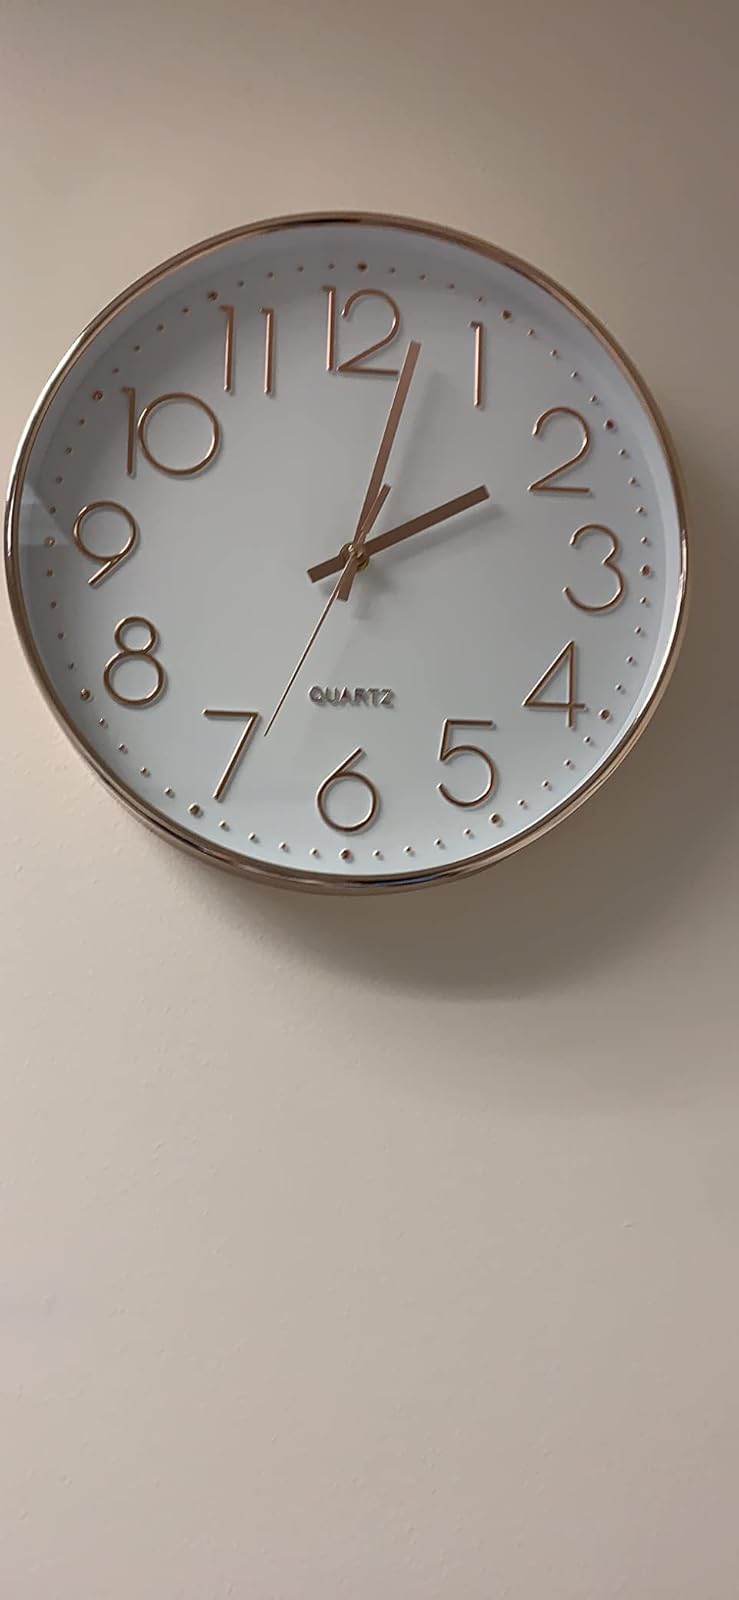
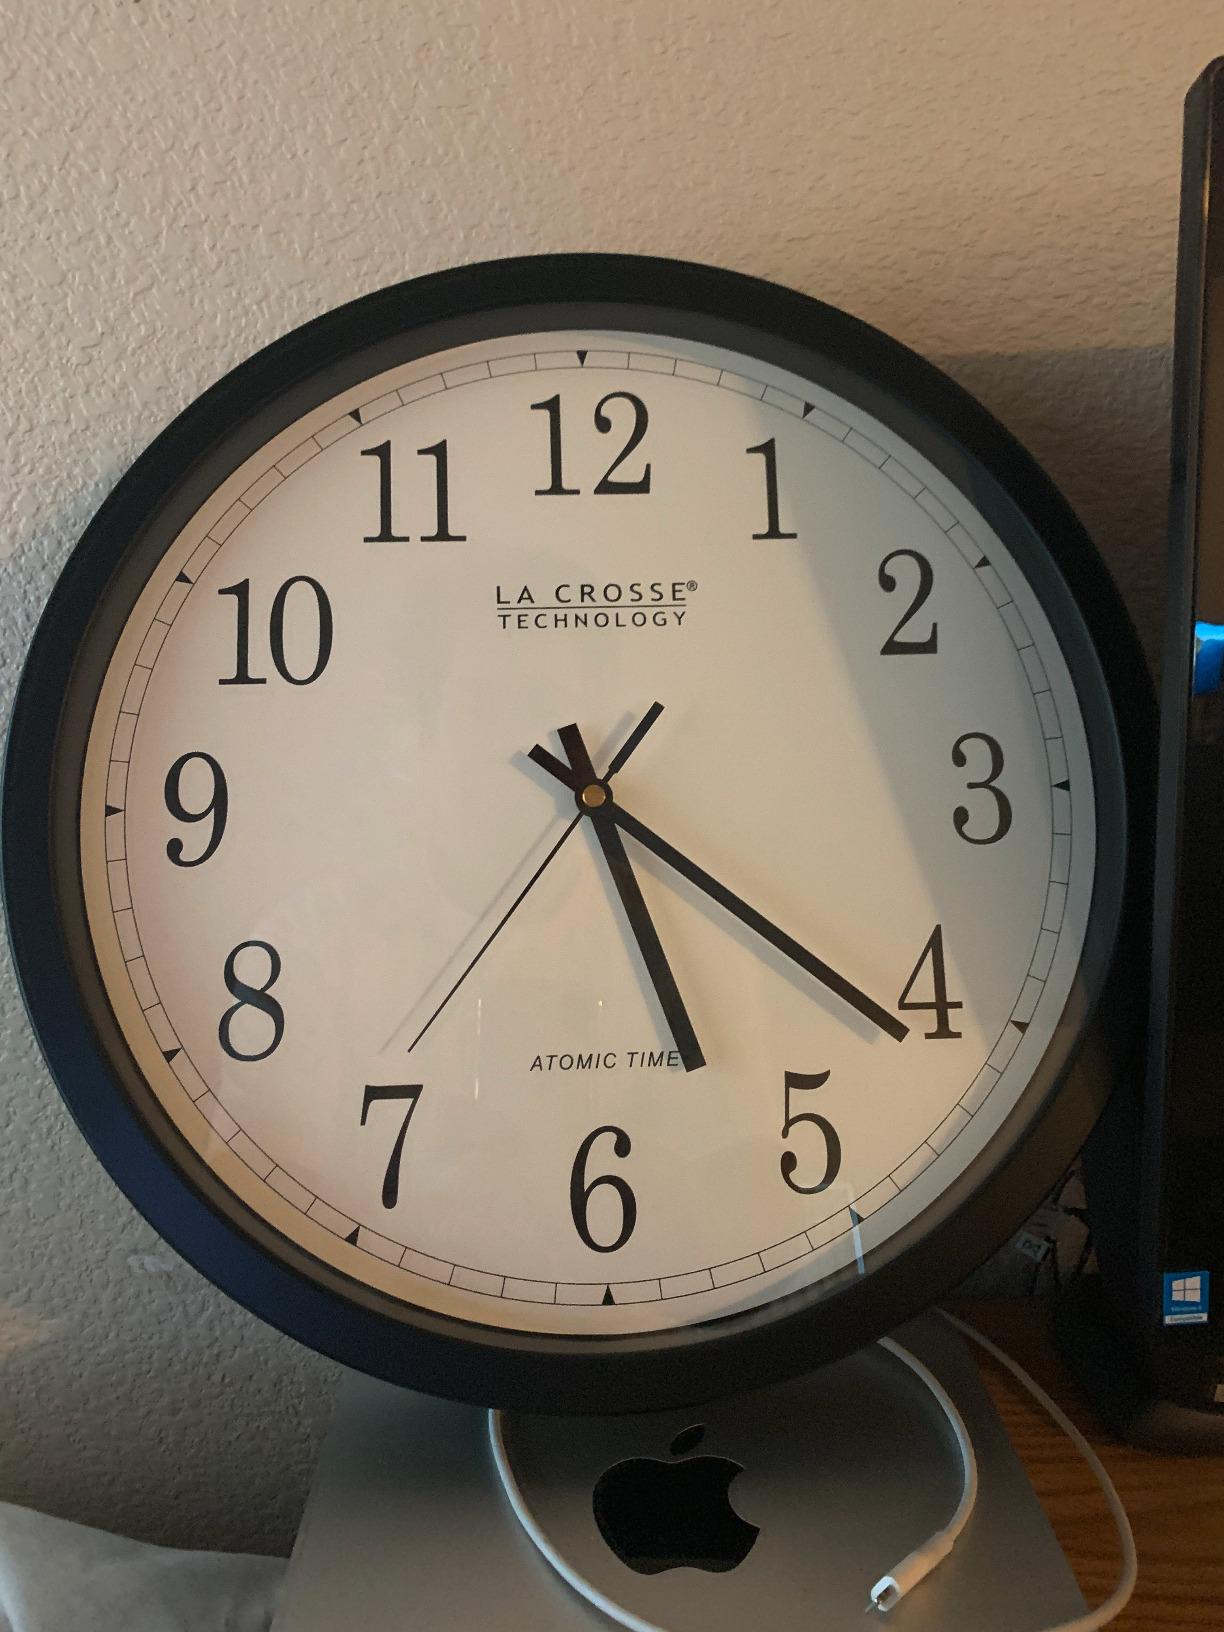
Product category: clock
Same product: no